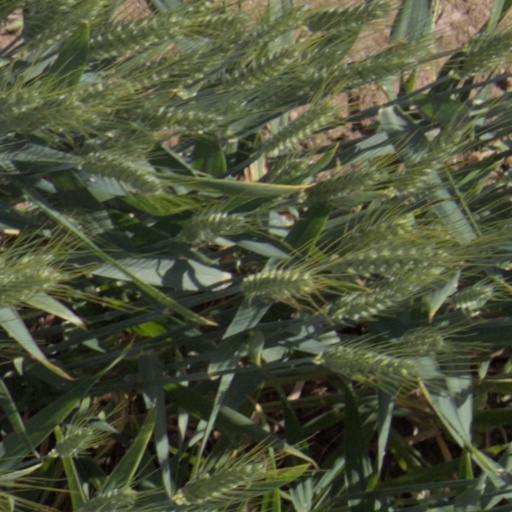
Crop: wheat